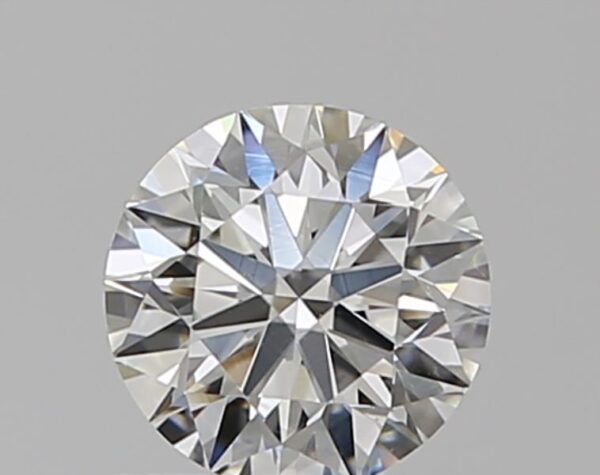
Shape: round
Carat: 0.54
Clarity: VS2
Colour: H
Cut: EX
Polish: EX
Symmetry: EX
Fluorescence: N
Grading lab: GIA
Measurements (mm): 5.17 x 5.19 x 3.23